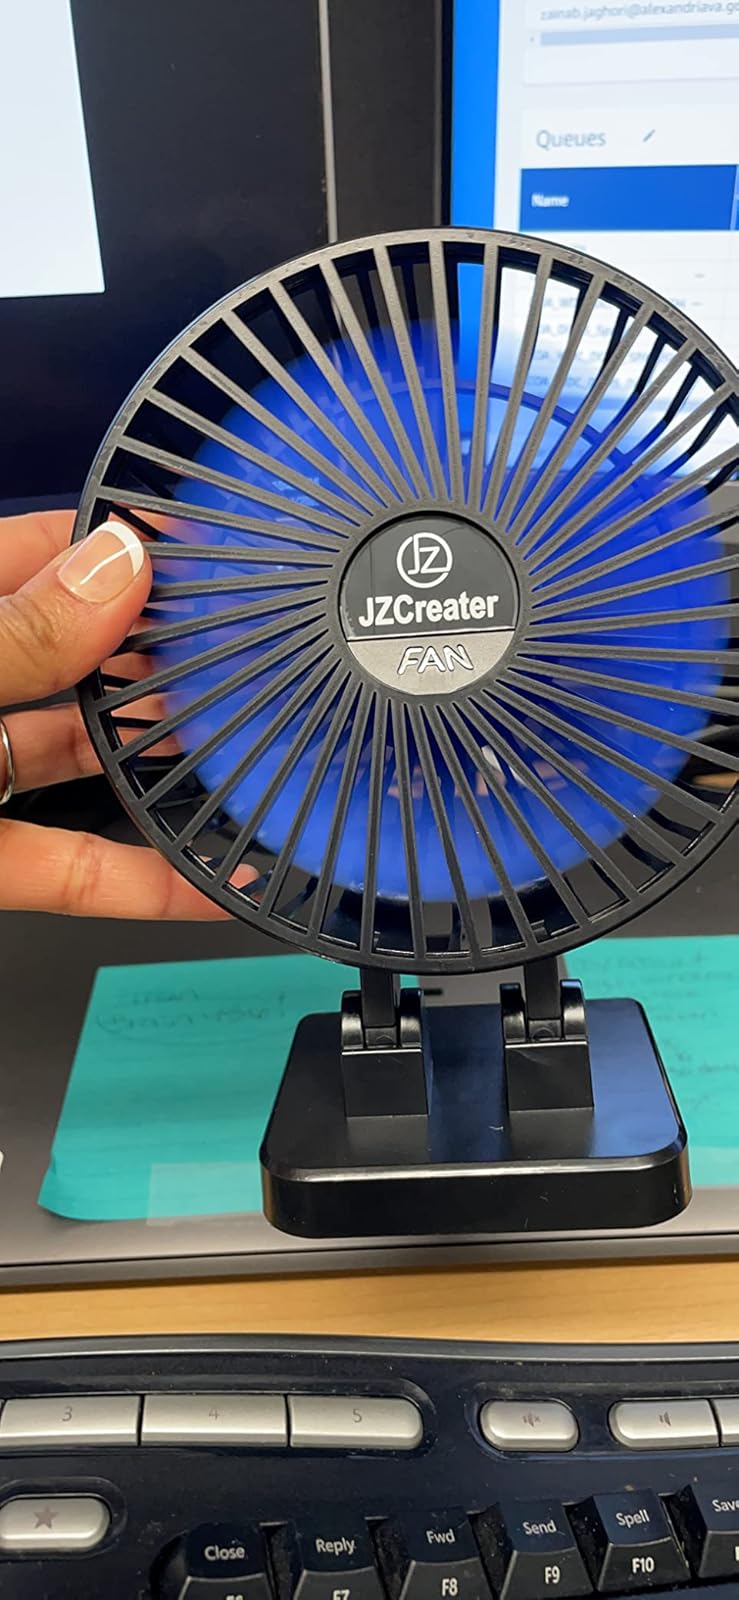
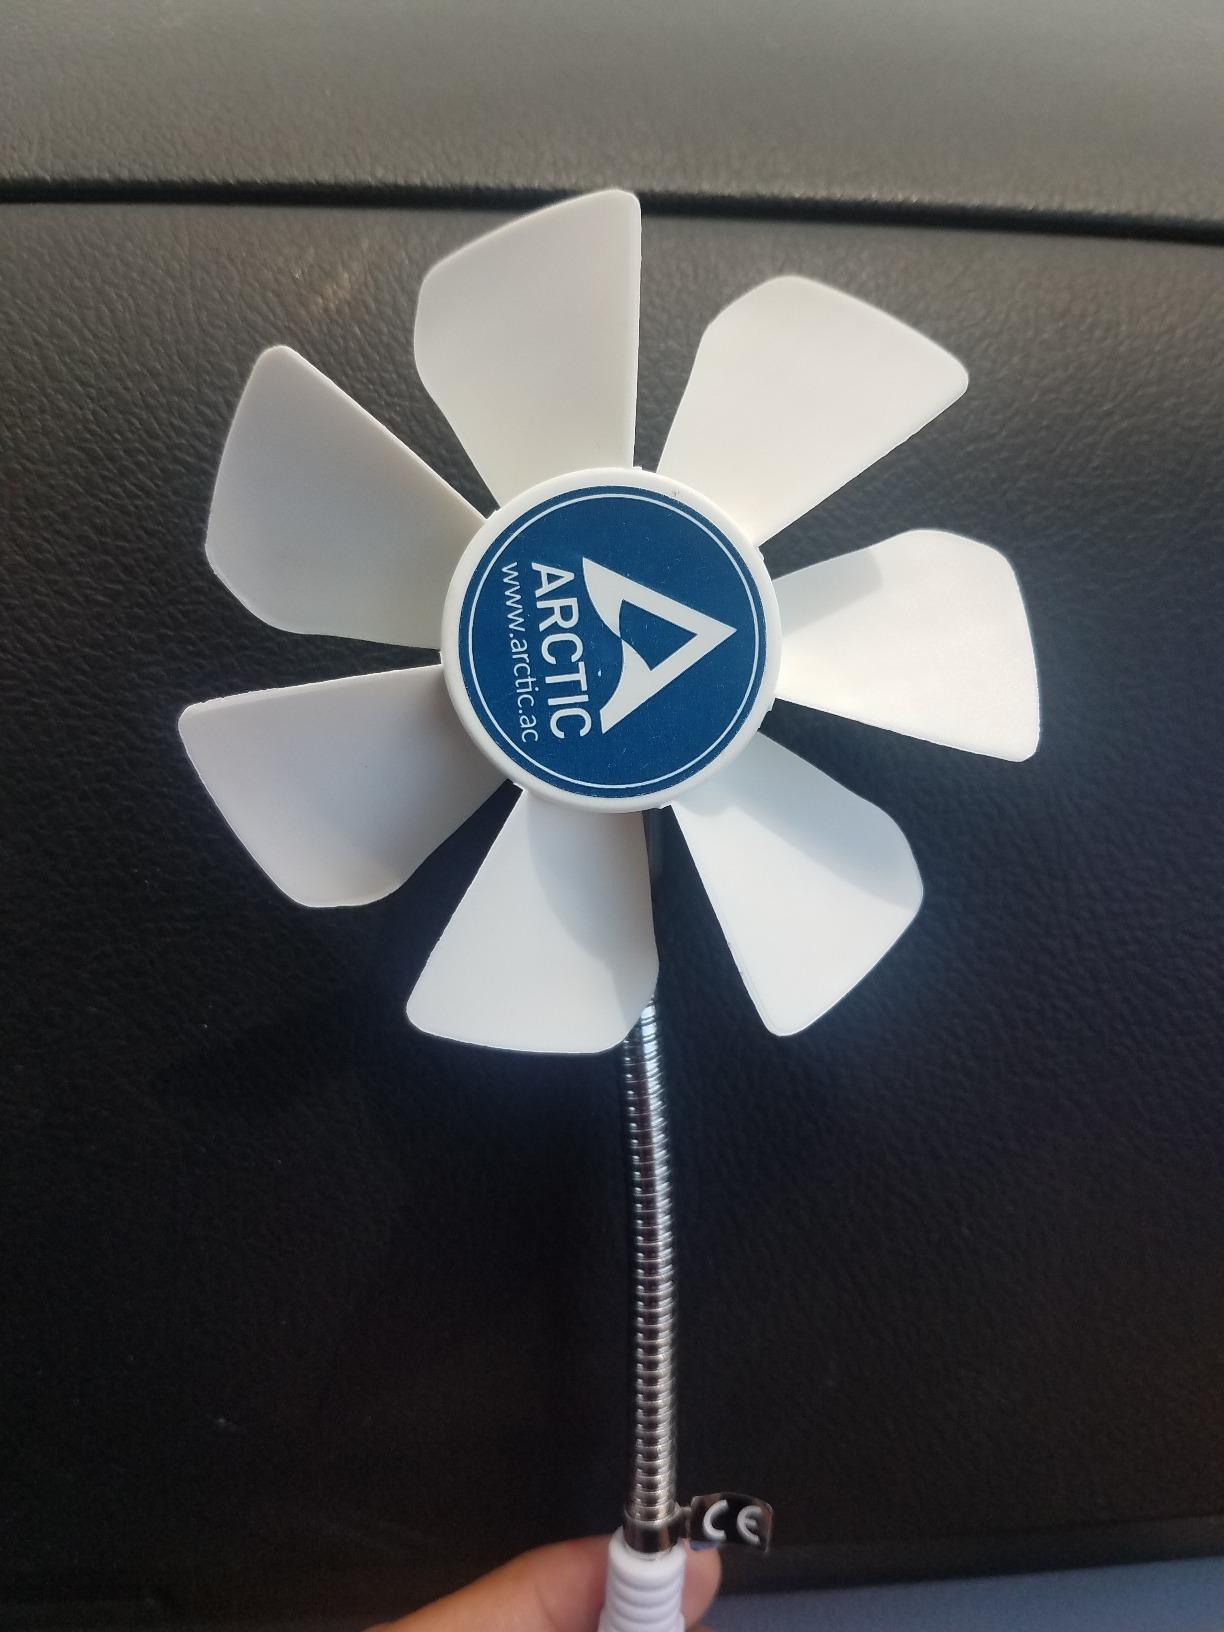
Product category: fan
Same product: no